Sremski Karlovci

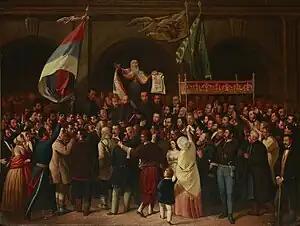
Proclamation of Serbian Vojvodina in 1848 in Sremski Karlovci

Between 16 November 1698 and 26 January 1699, the town of Karlovci was the site of a congress that ended the hostilities between the Ottoman Empire and the Holy League, a coalition of various European powers including Habsburg monarchy, Poland, Venice and Russia. The congress produced the Treaty of Karlowitz. It was the first time a round table was used in international politics.